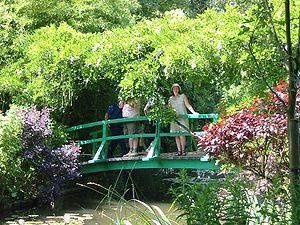
Giverny est une commune française située dans le département de l'Eure en région Normandie. Elle est surtout connue pour la maison et les jardins du peintre impressionniste Claude Monet. Ses habitants sont appelés les Givernois.